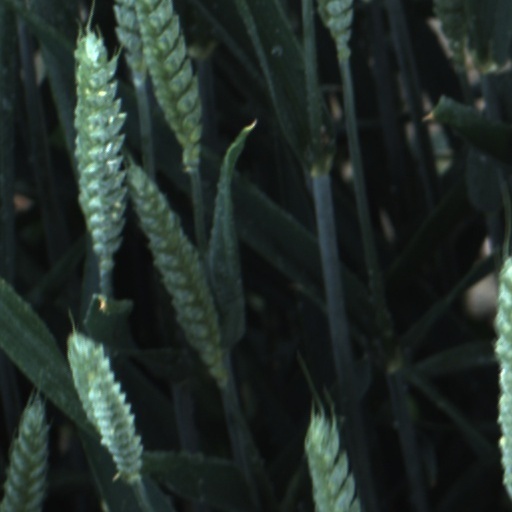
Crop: wheat